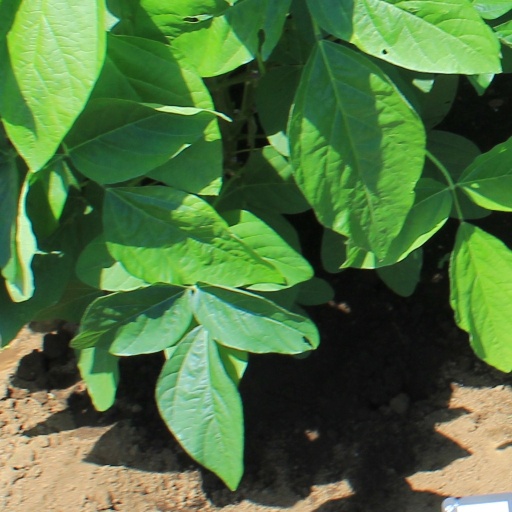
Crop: soybean